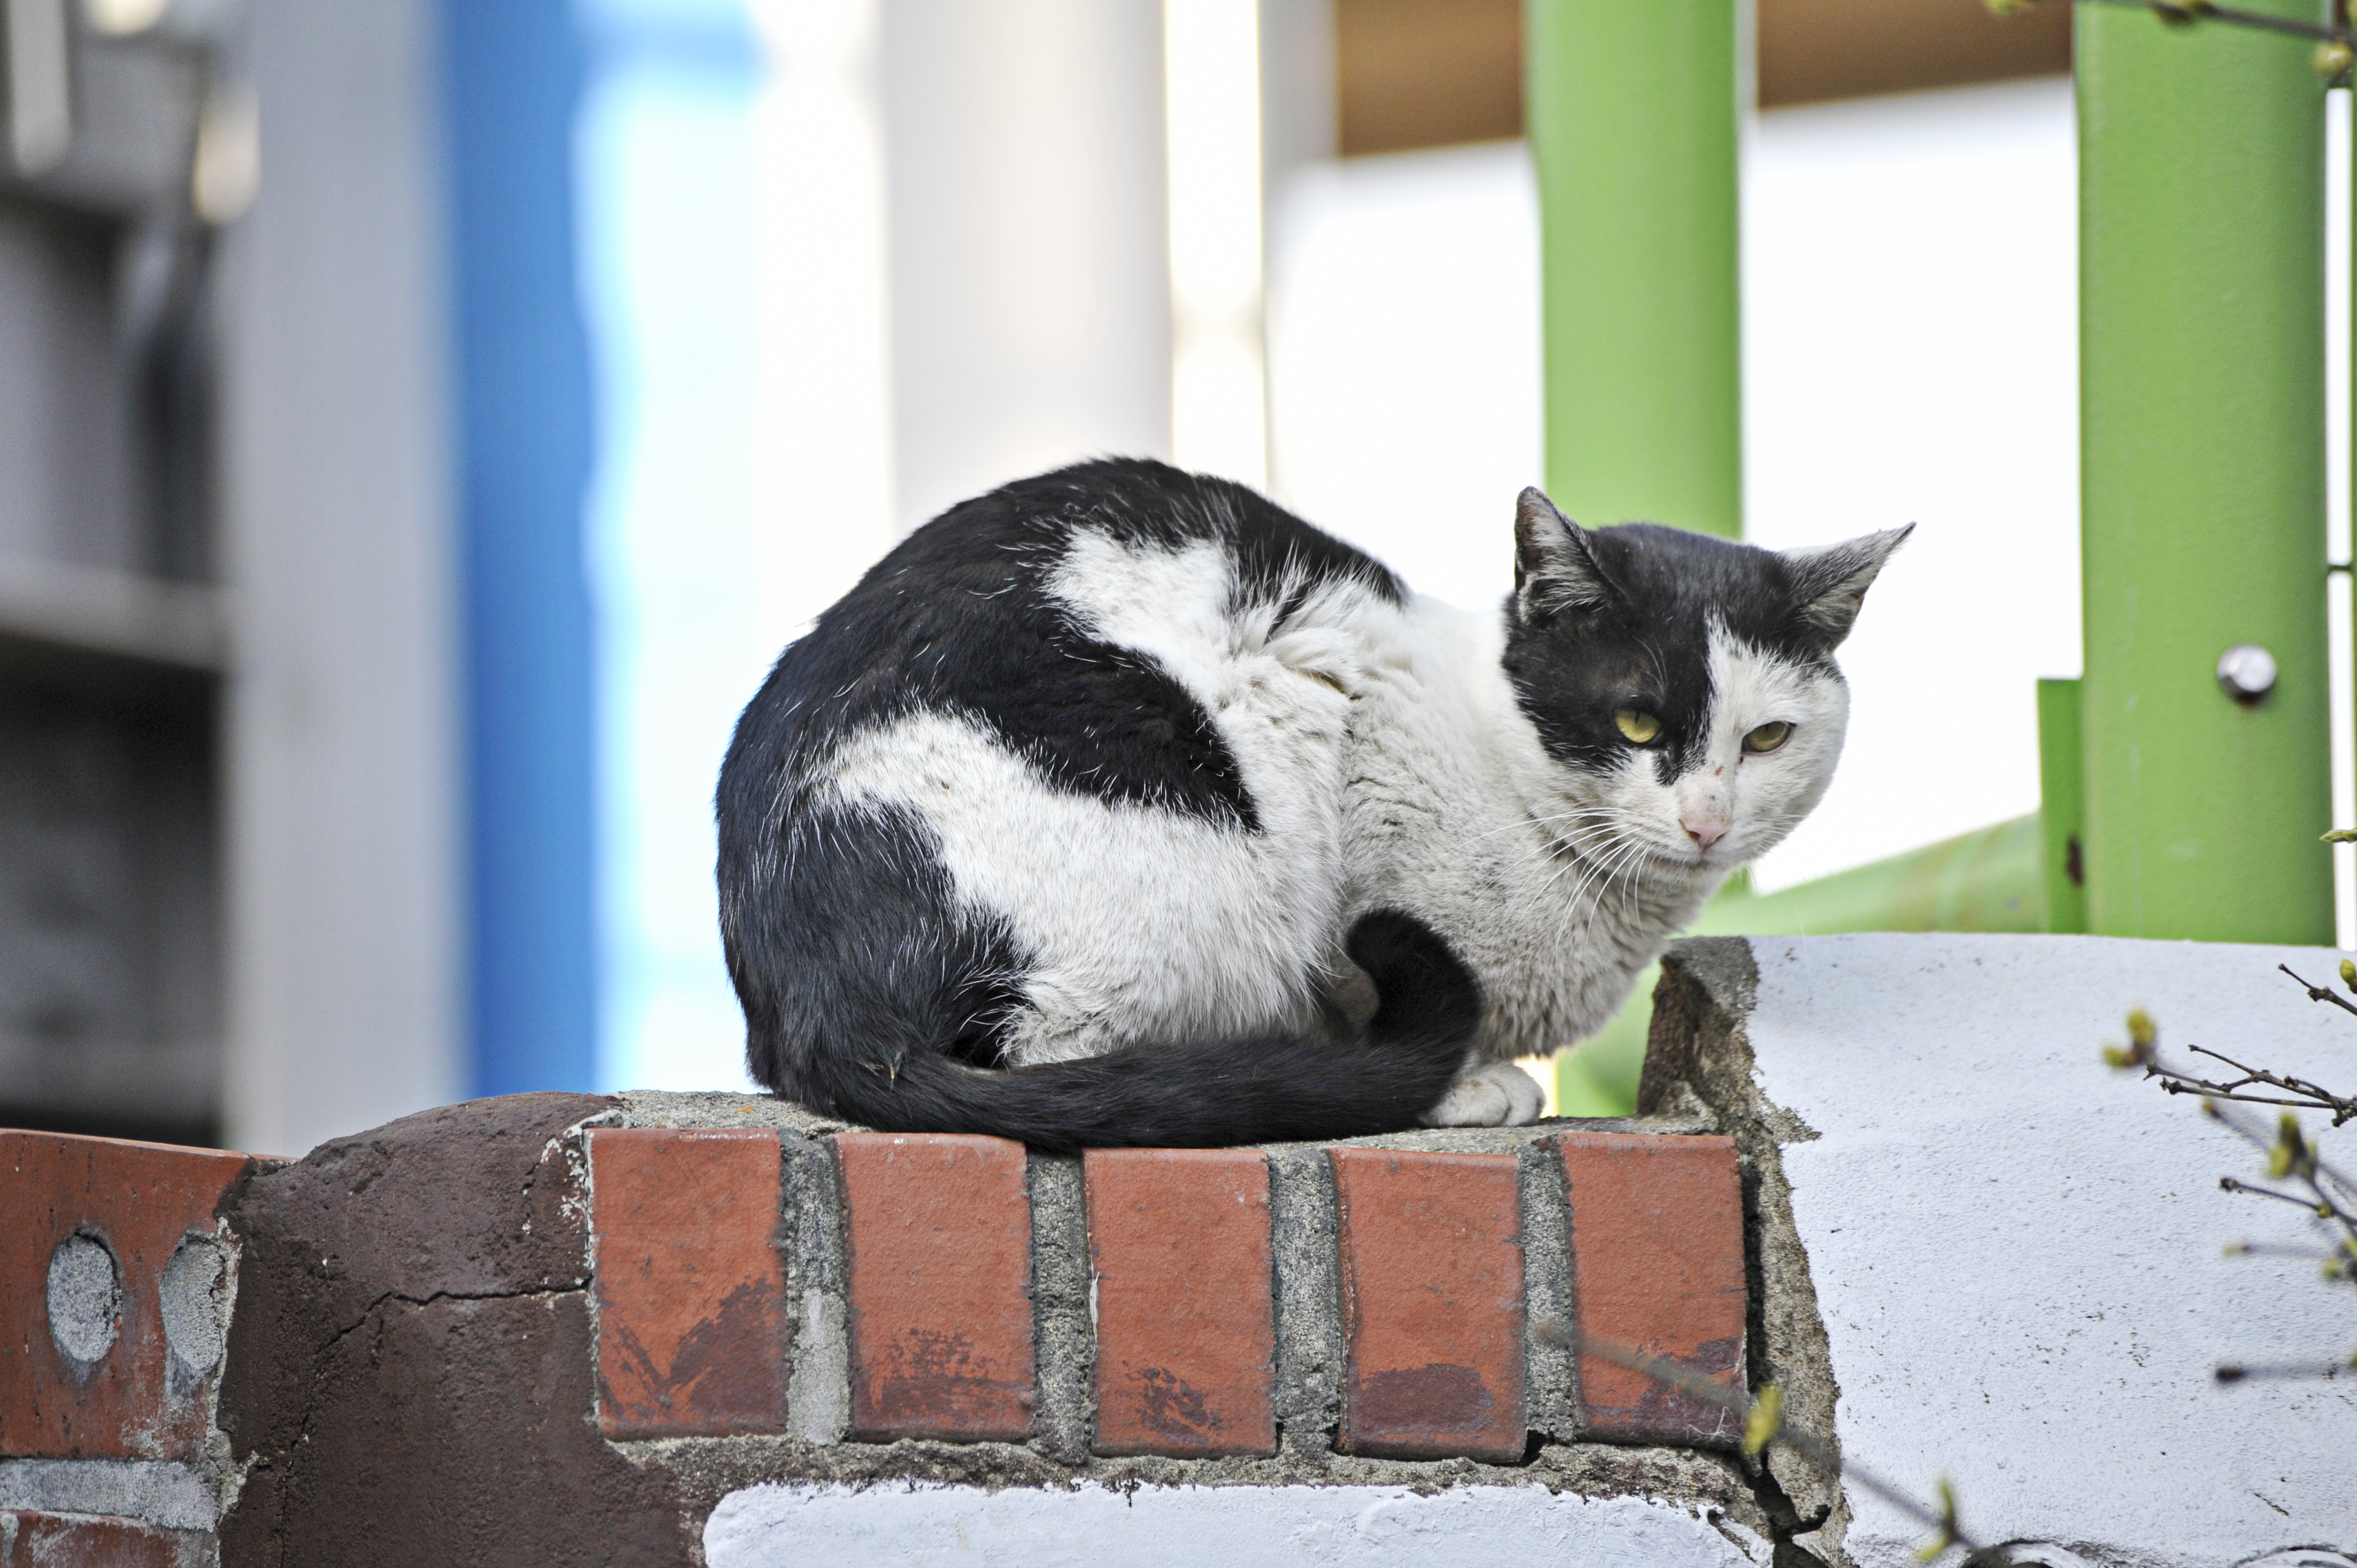
cat, small to medium sized cats, felidae, whiskers, domestic short haired cat, aegean cat, carnivore, snout, european shorthair, plant, tail, black and white